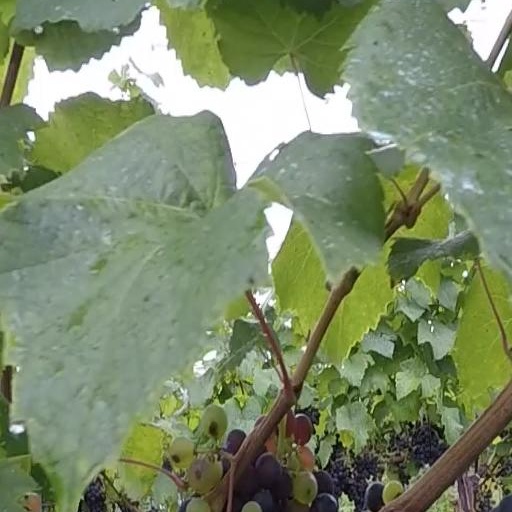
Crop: grape